Question: Please indicate a possible affordance area of the hot dog that can be used for eating
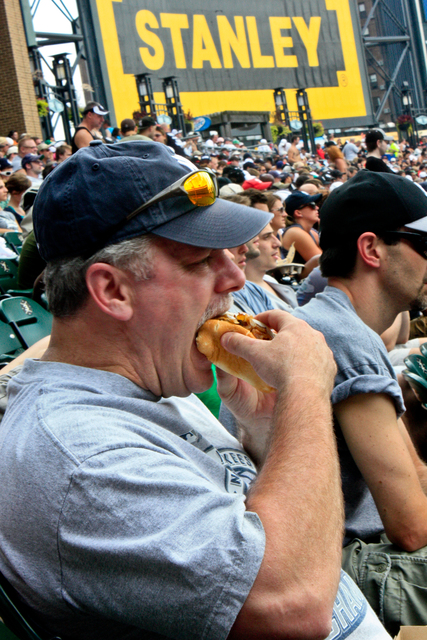
Answer: [188.838, 315.188, 282.673, 393.383]